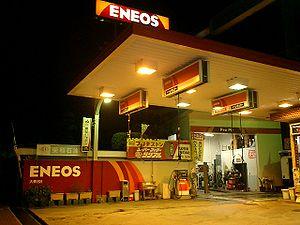
Nippon Oil Corporation, ou NOC, est un groupe pétrolier japonais qui fait partie des constituants du TOPIX 100. Les produits de la compagnie sont vendus sous la marque ENEOS.